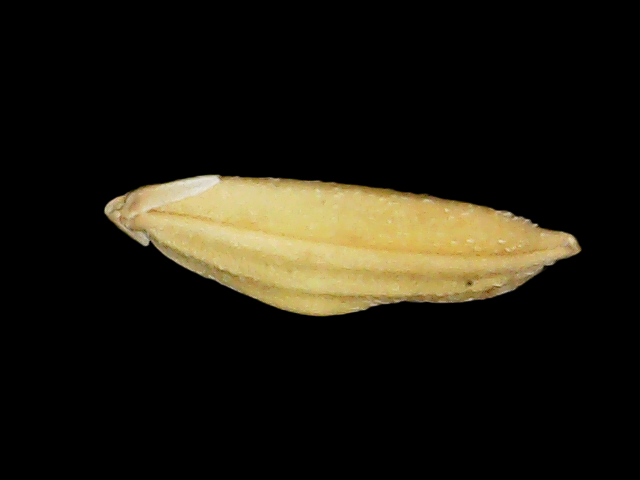
Rice variety: Binadhan24